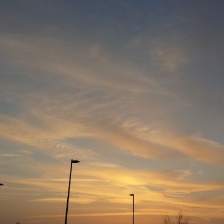
Cloud type: Contrail